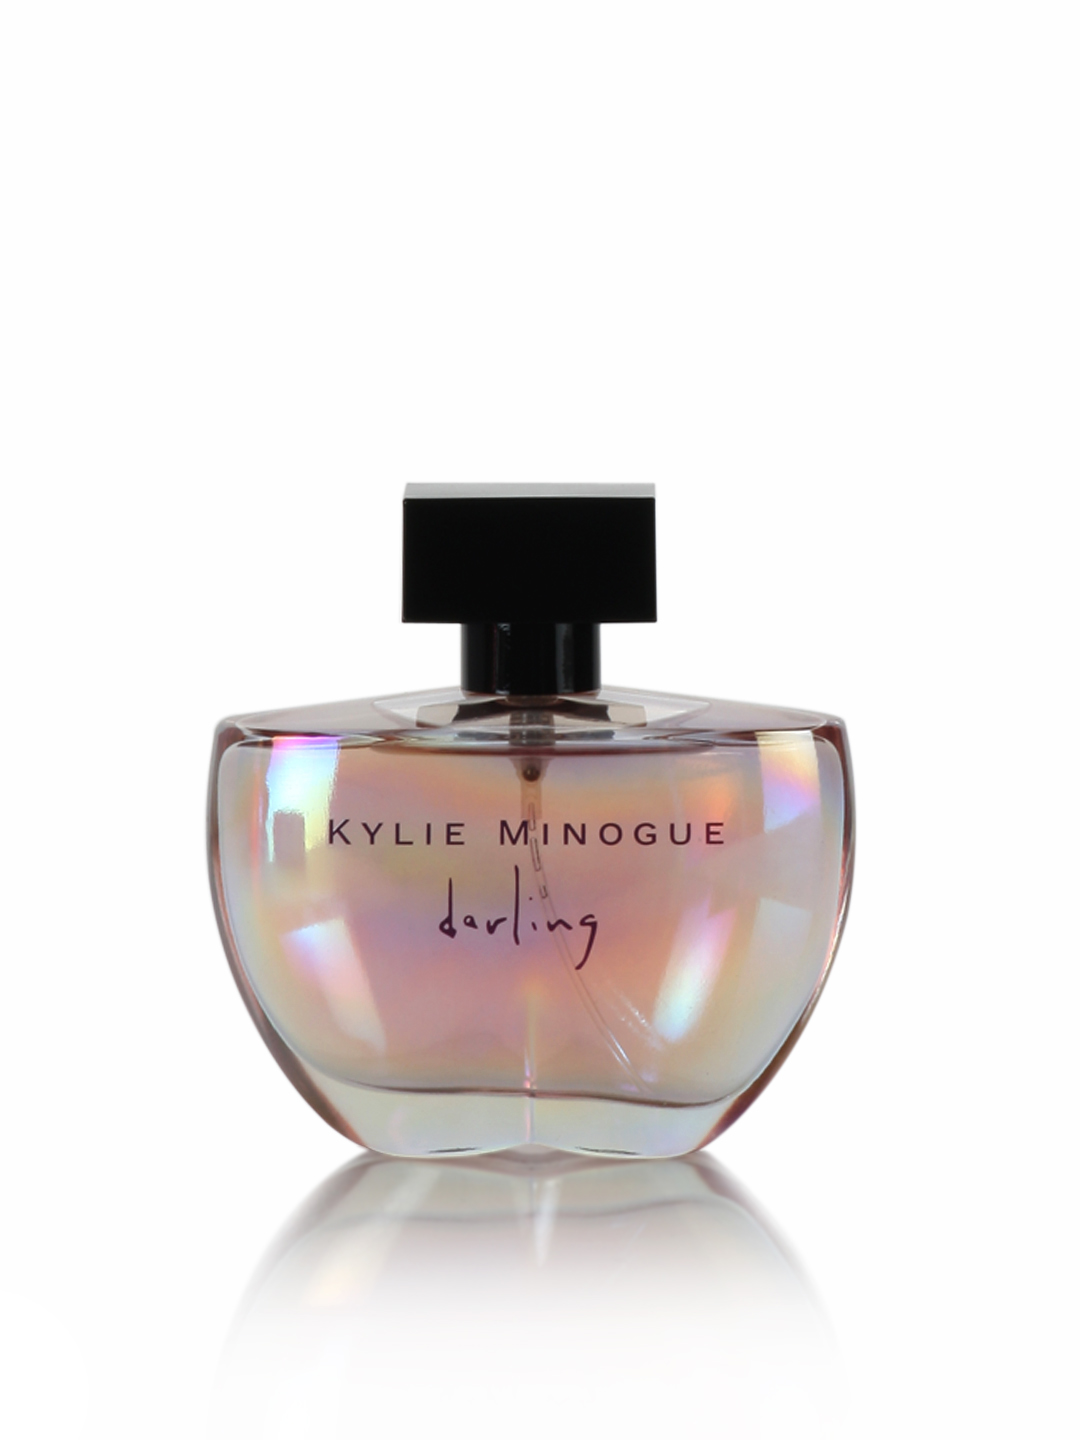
Kylie Minogue Women Darling Perfume
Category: Personal Care / Fragrance / Perfume and Body Mist
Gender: Women
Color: Pink
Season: Spring 2017
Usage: Casual